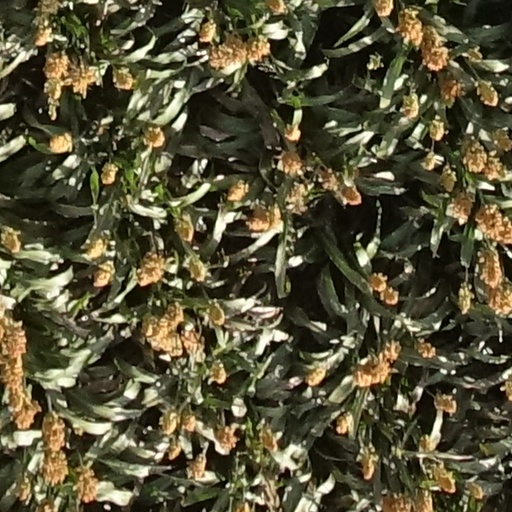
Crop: sorghum